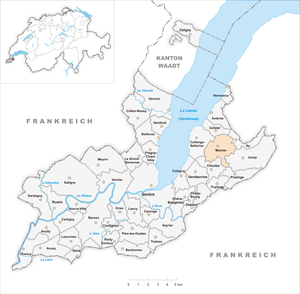
Meinier est une commune suisse du canton de Genève.